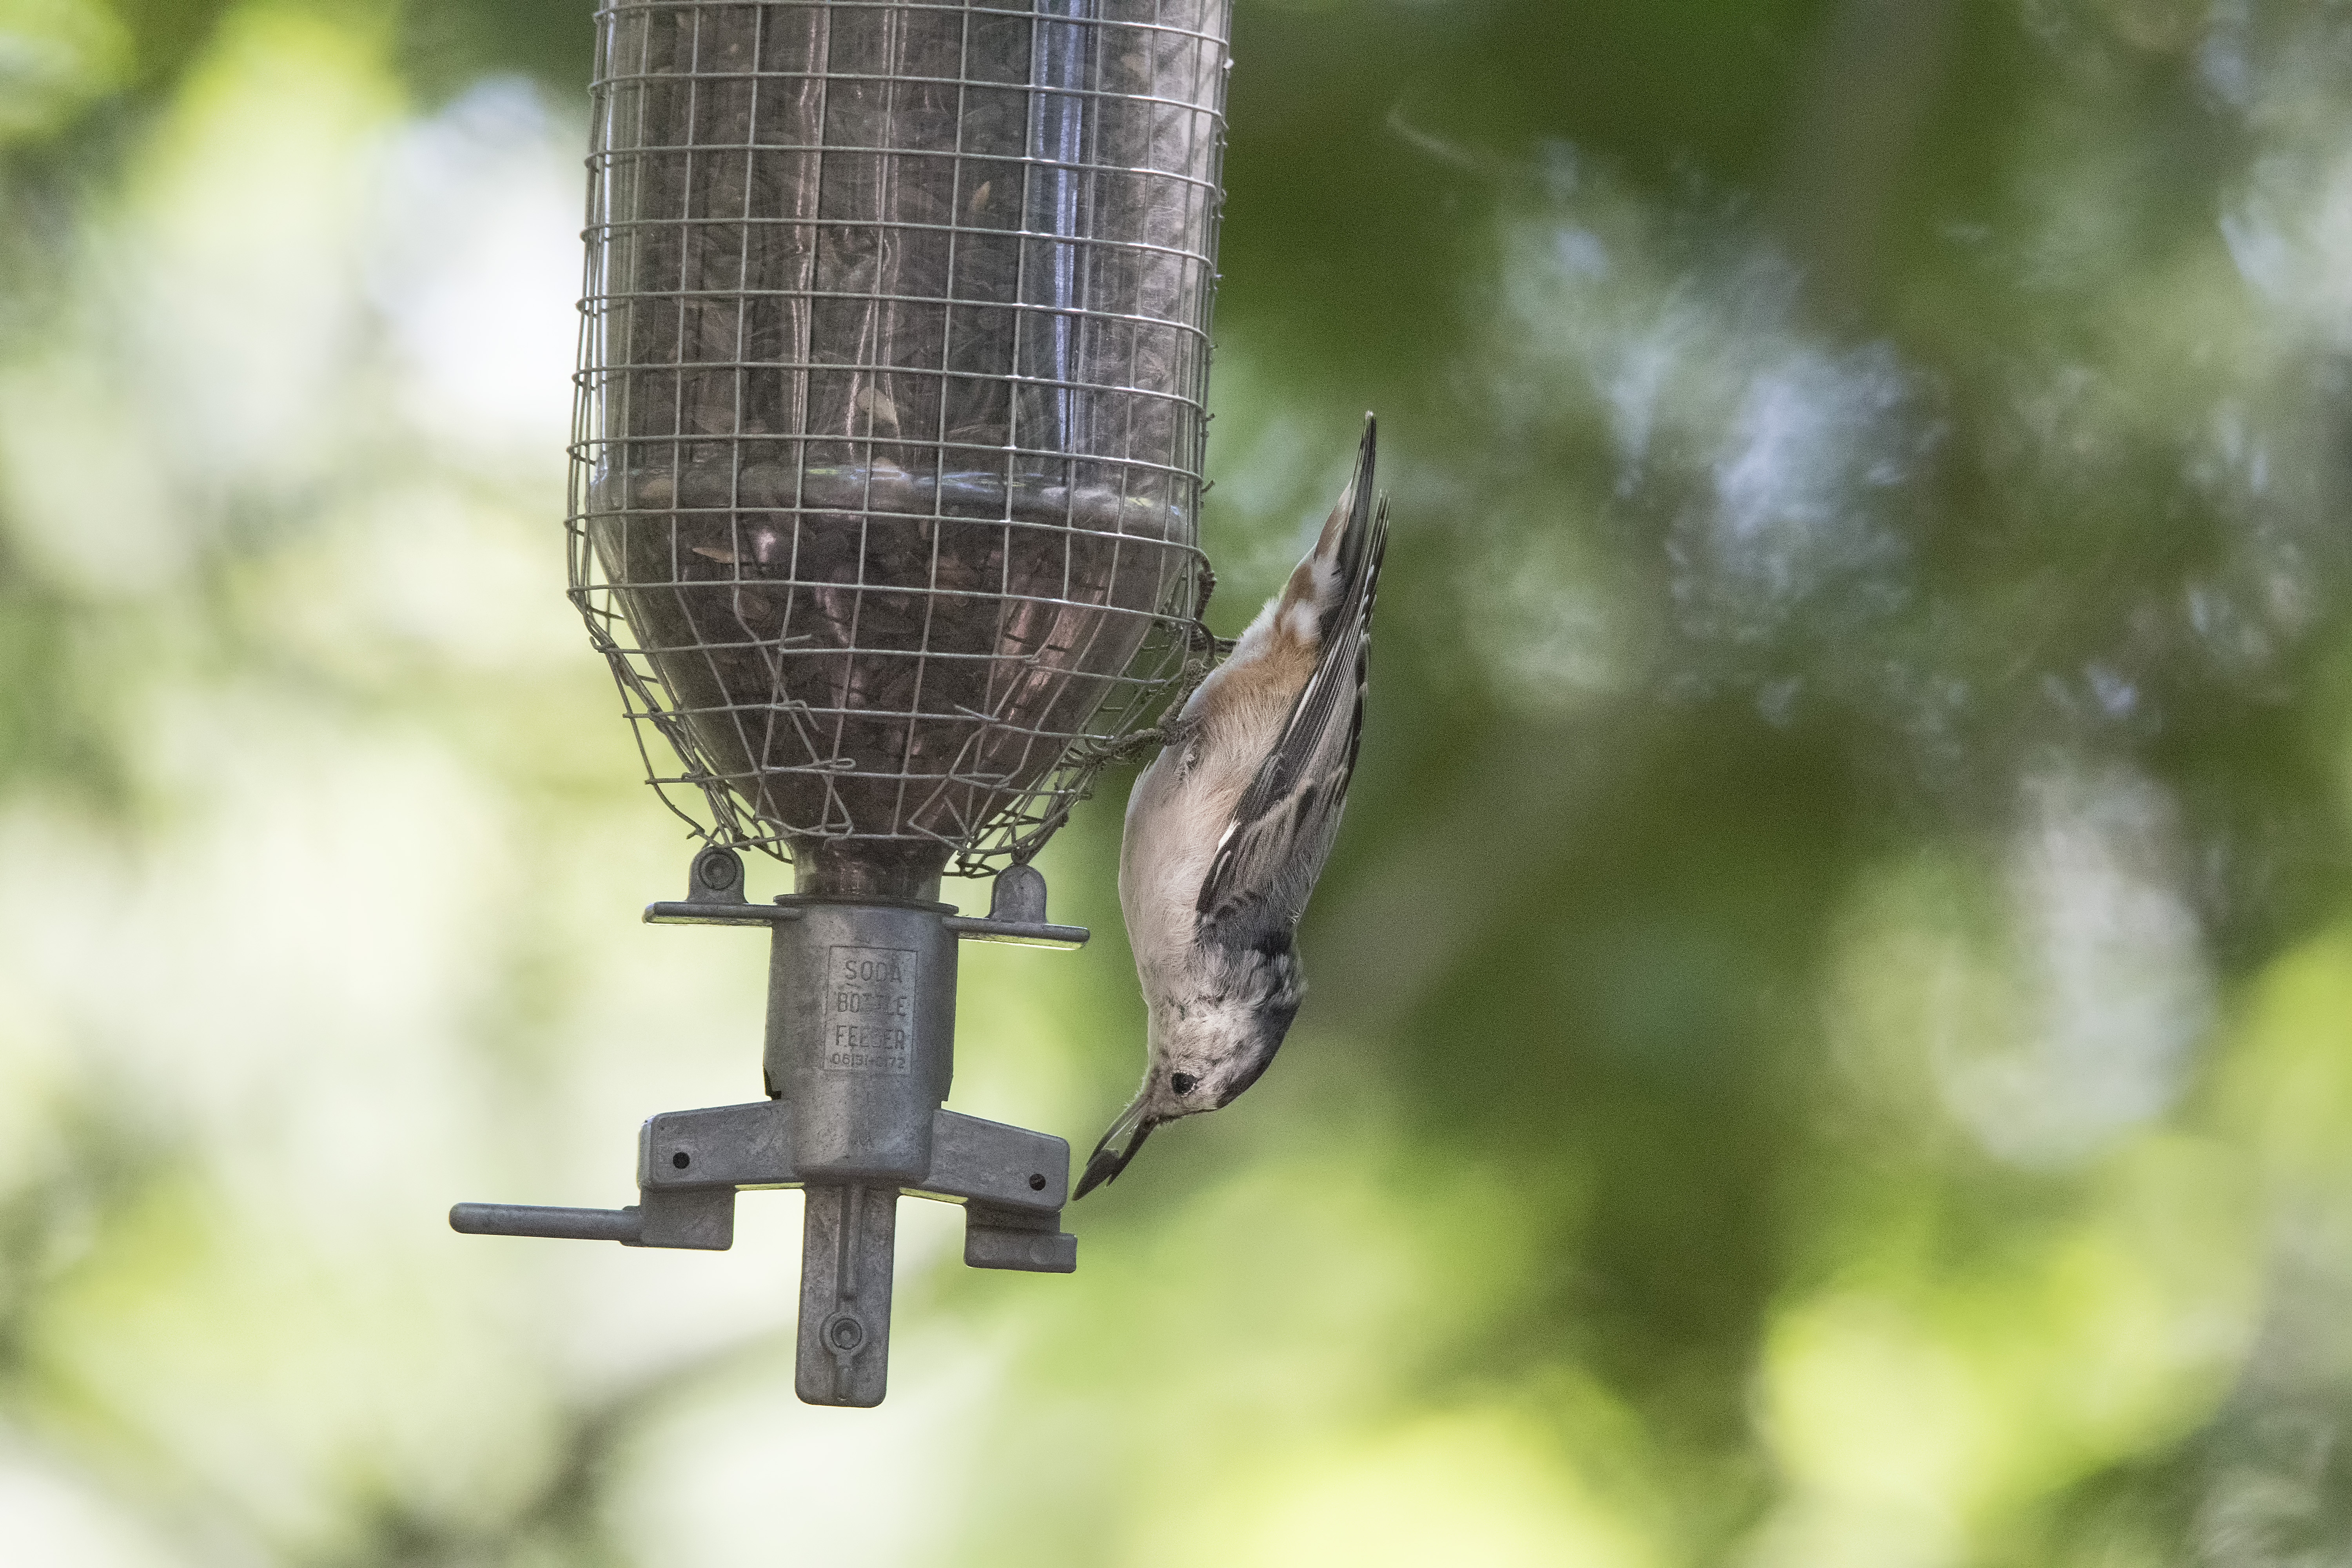
bird, wing, white, green, canada, a, quebec, blanche, sherbrooke, oiseau, sittelle, poitrine, breasted, nuthatch